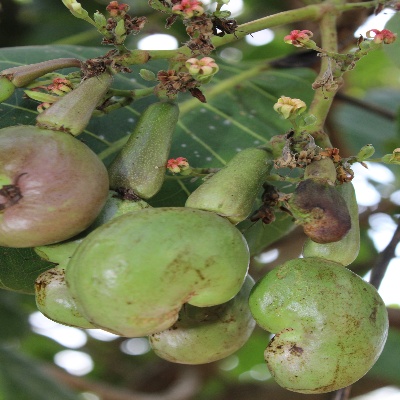
Crop: Cashew
Condition: healthy